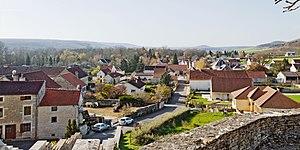
Diénay depuis le parvis de l'église
Diénay est une commune française située dans le département de la Côte-d'Or en région Bourgogne-Franche-Comté. Diénay fait partie de la communauté de communes des vallées de la Tille et de l'Ignon. Les gentilés sont "Diénaisois" et "Diénaisoises".